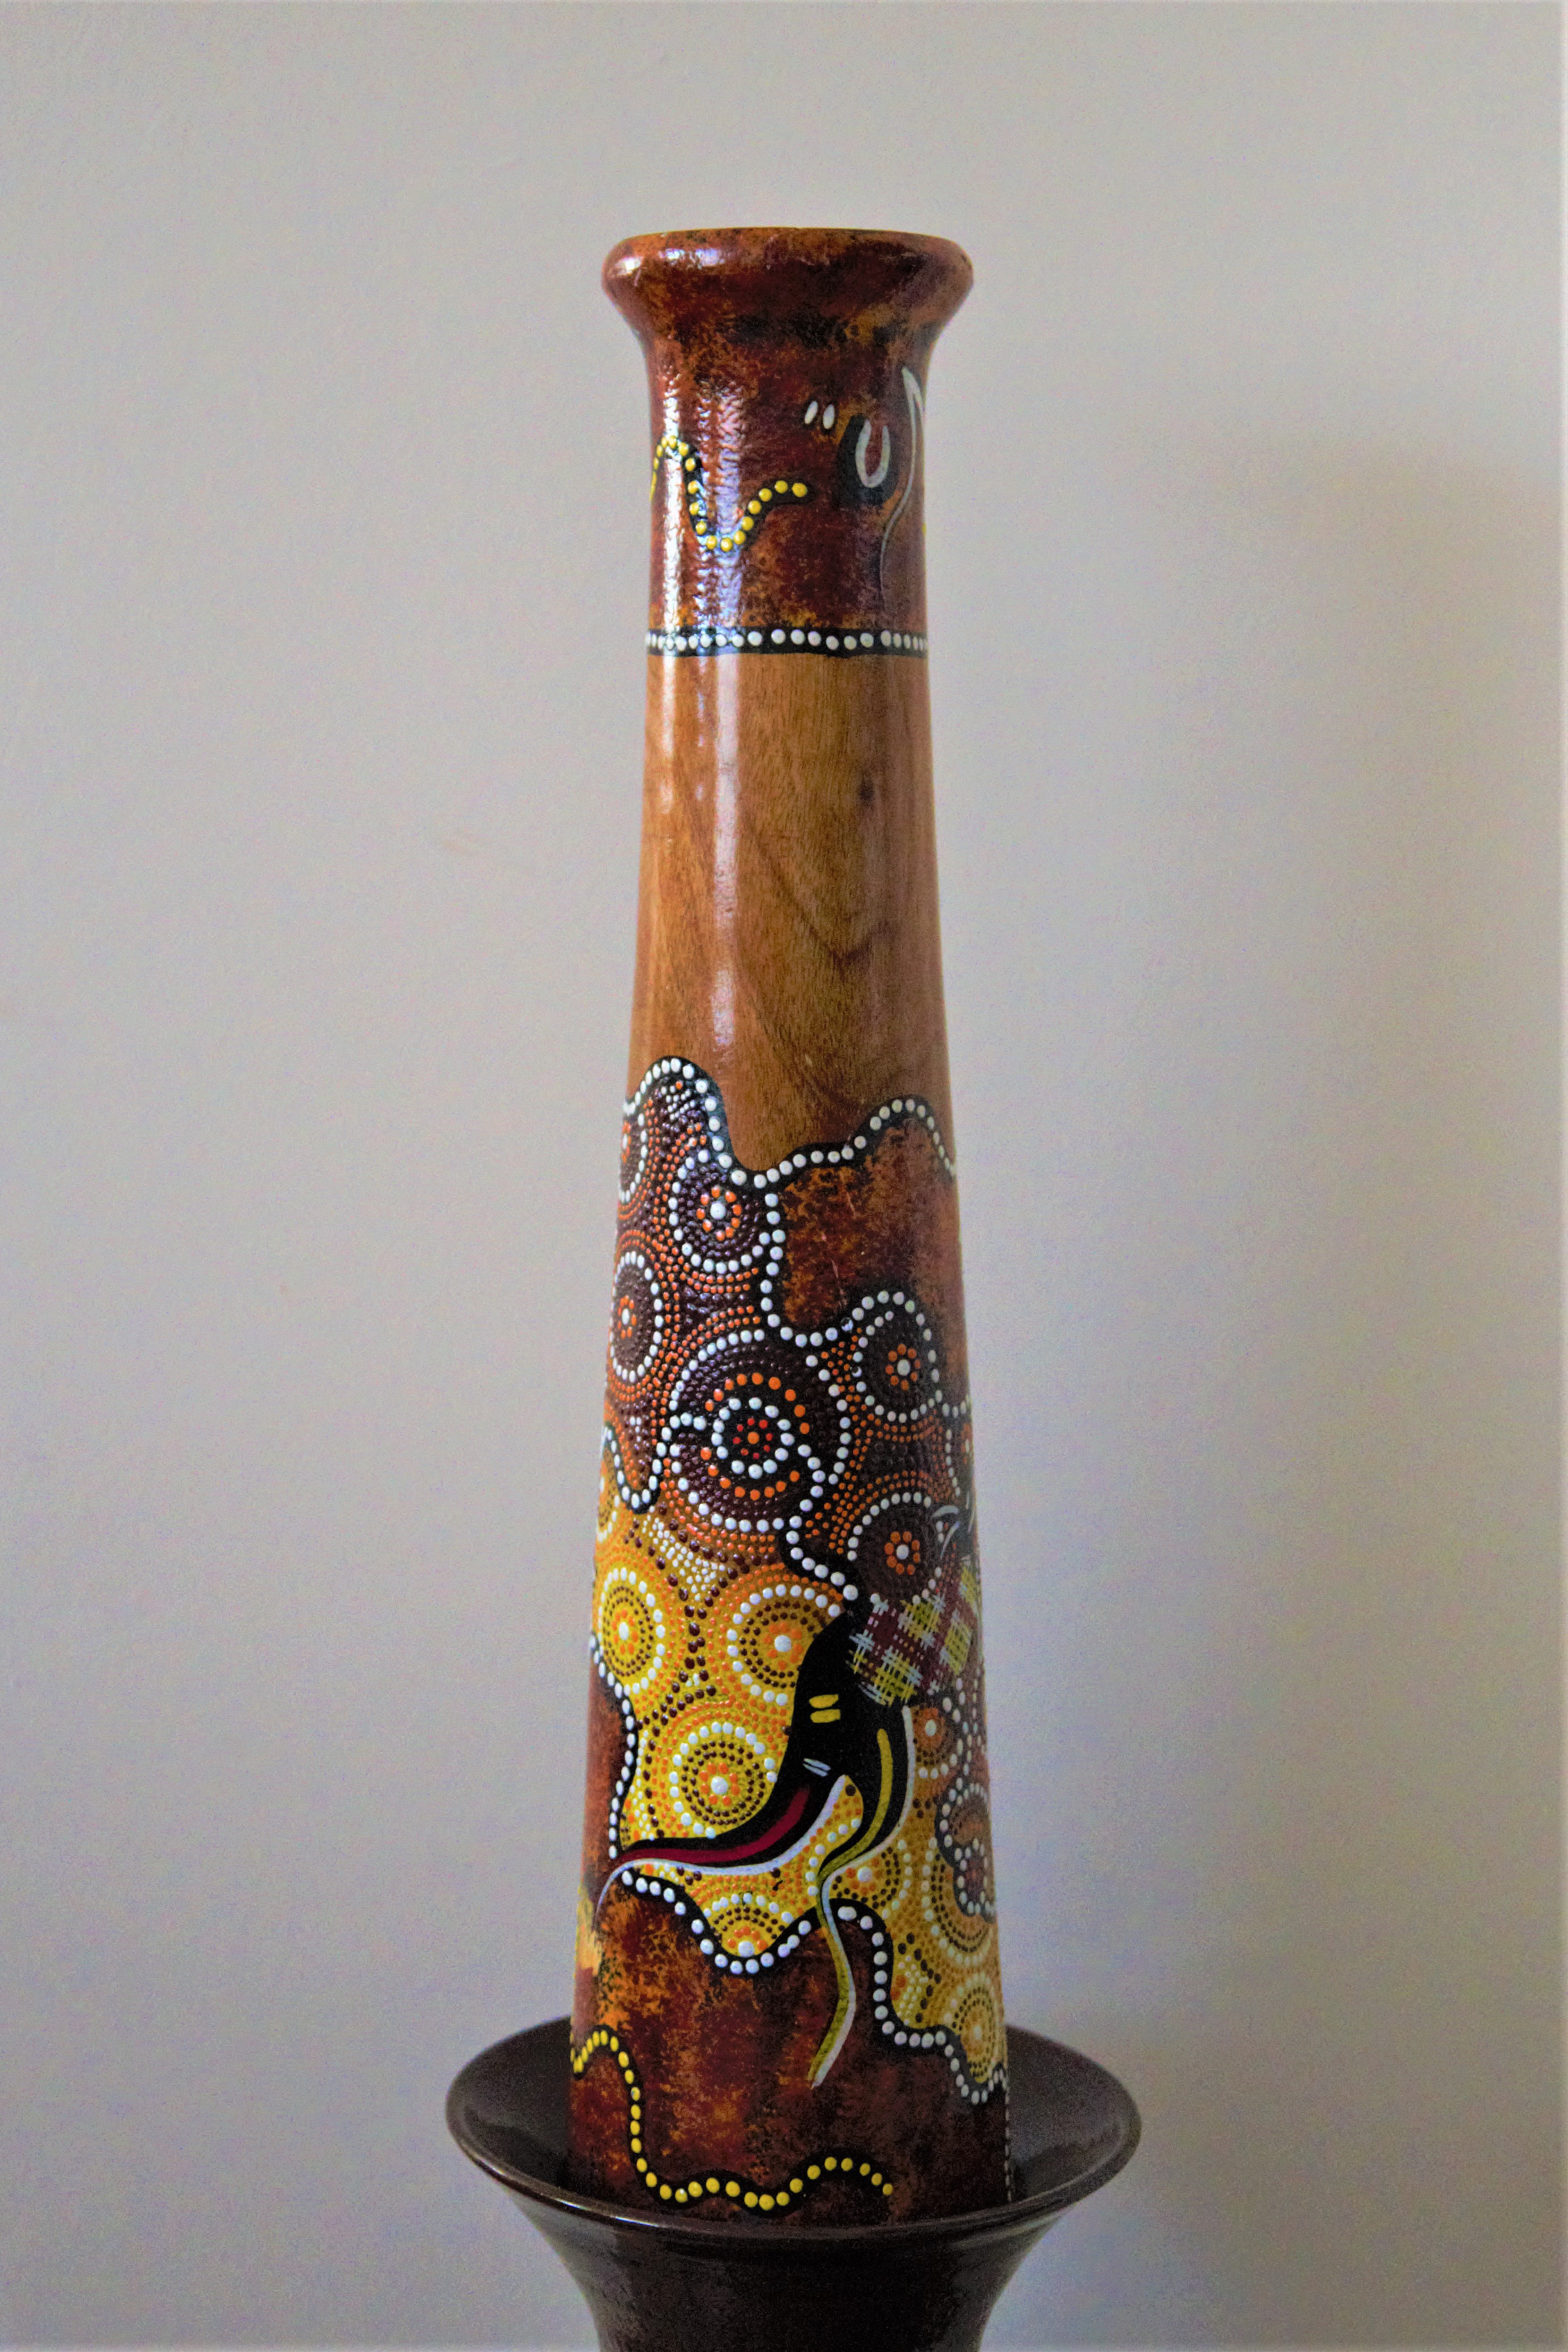
aboriginal, art, handcrafted, colors, patterns, australia, product, ceramic, vase, carving, pottery, artifact, earthenware